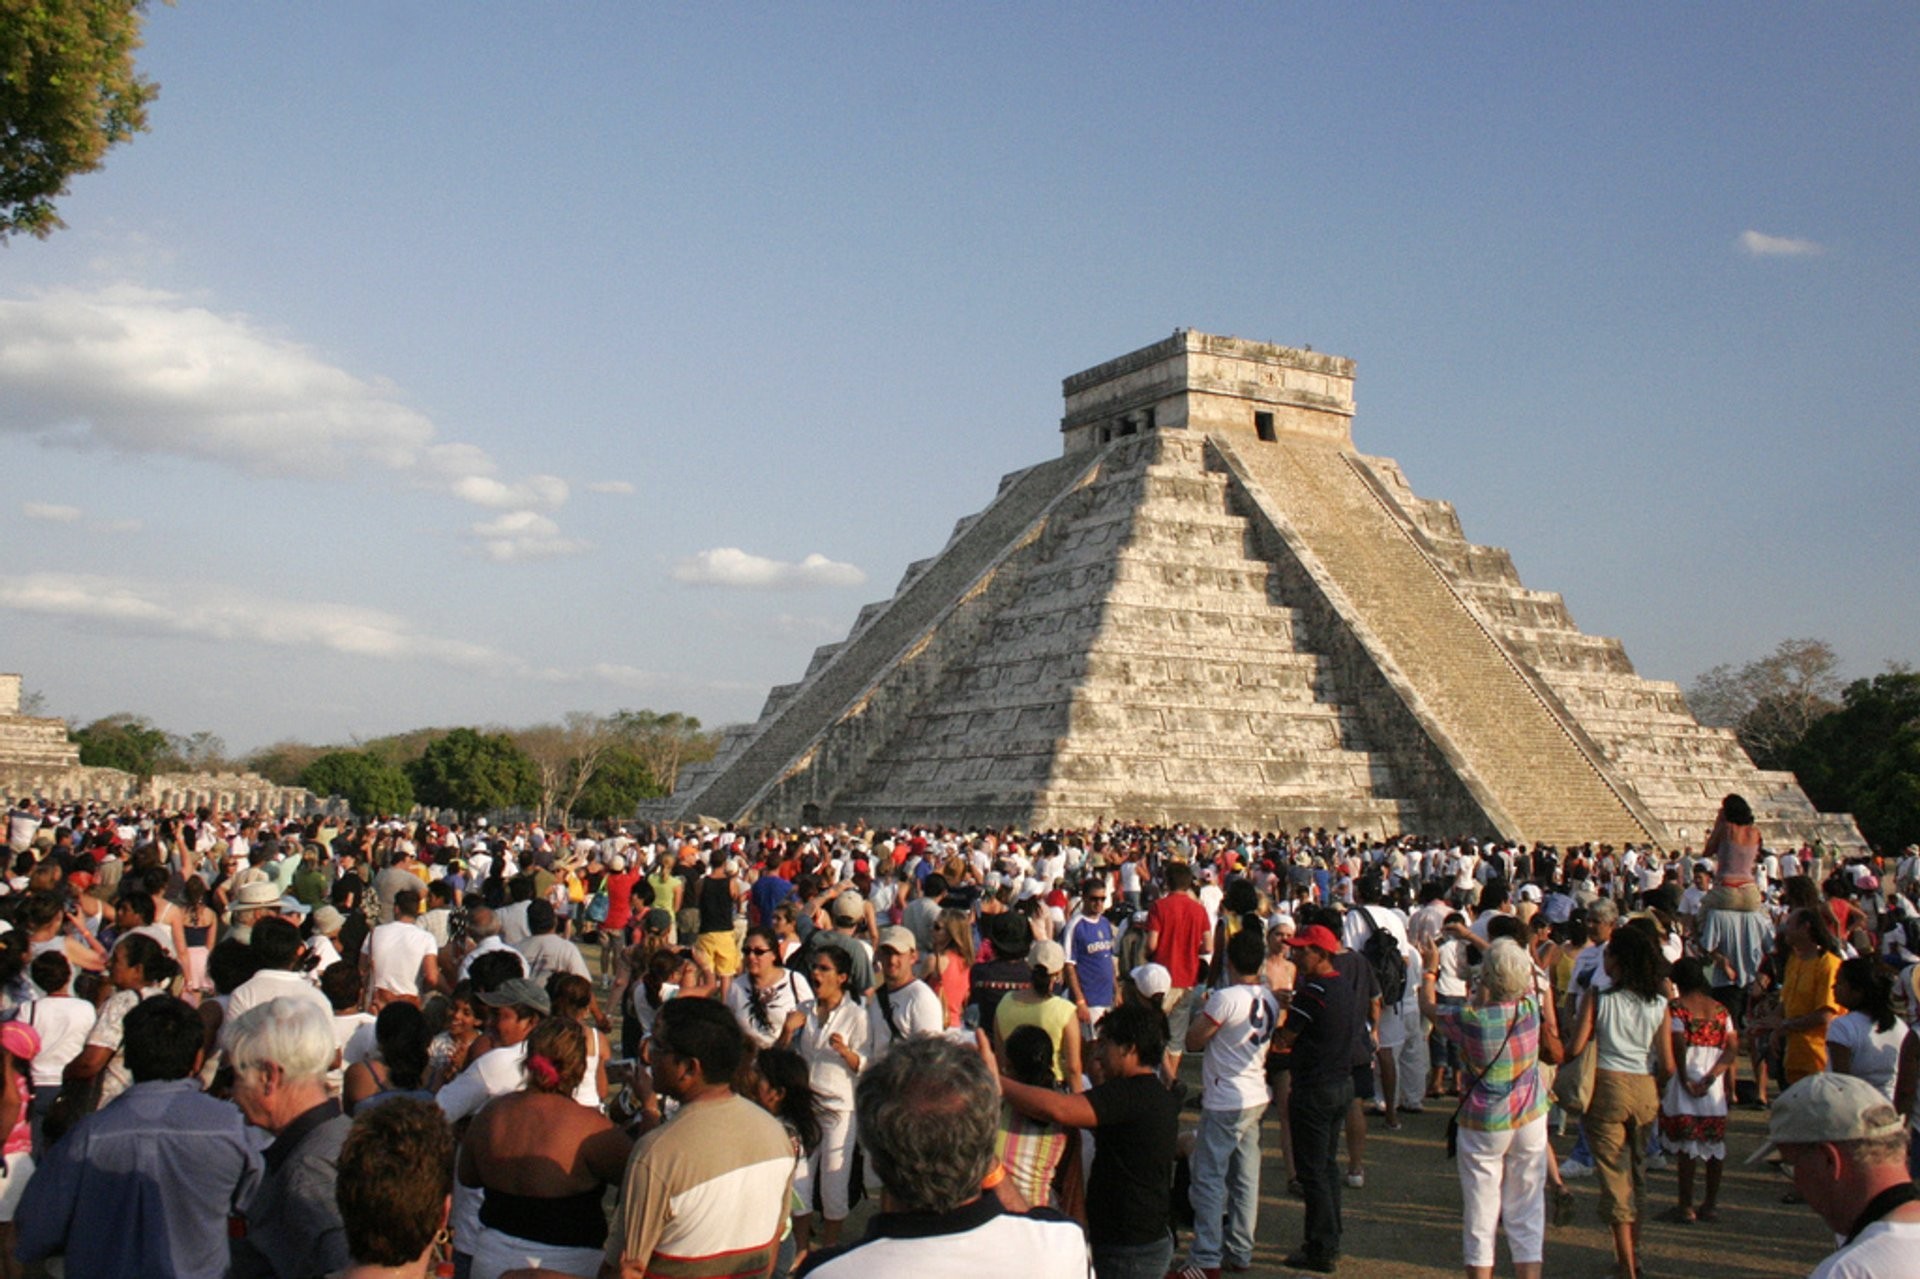
Landmark: Chichen Itza